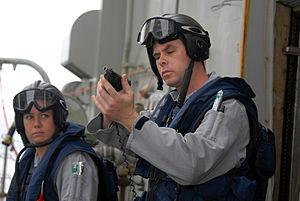
L'Australian Defence Force est l'organisation militaire responsable de la défense de l'Australie. Elle est composée de la Royal Australian Navy, l'Australian Army, la Royal Australian Air Force et de plusieurs unités communes aux trois armés.